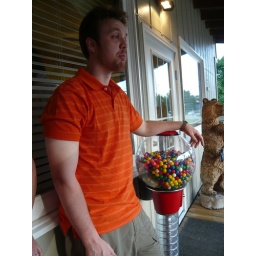
zac looking hot in his orange shirt